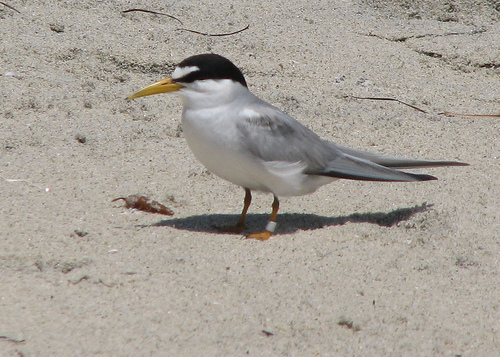
the bird has a yellow bill, skinny thighs and a white breast.
this is a white bird a gray wingbars and small orange feetbird has gray body feathers, white breast feather, and yellow beak
this black and white bird has a long, slightly curved yellow beak.
this white bird features a black crown and yellow beak.
this bird is white with black and has a long, pointy beak.
a bird with a large yellow beak, black head with white neck and belly with grey wings.
this bird almost looks like a seagull with a grey, white body, black head and a yellow beak.
white and gray bird with a long yellow beak and a black head.
this bird is white with grey and has a long, pointy beak.
Species: Least Tern